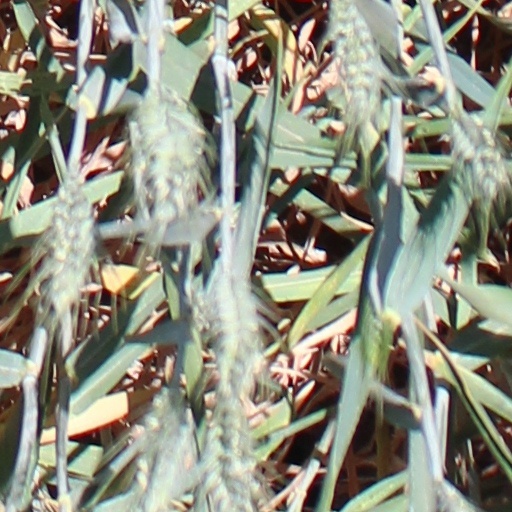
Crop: wheat